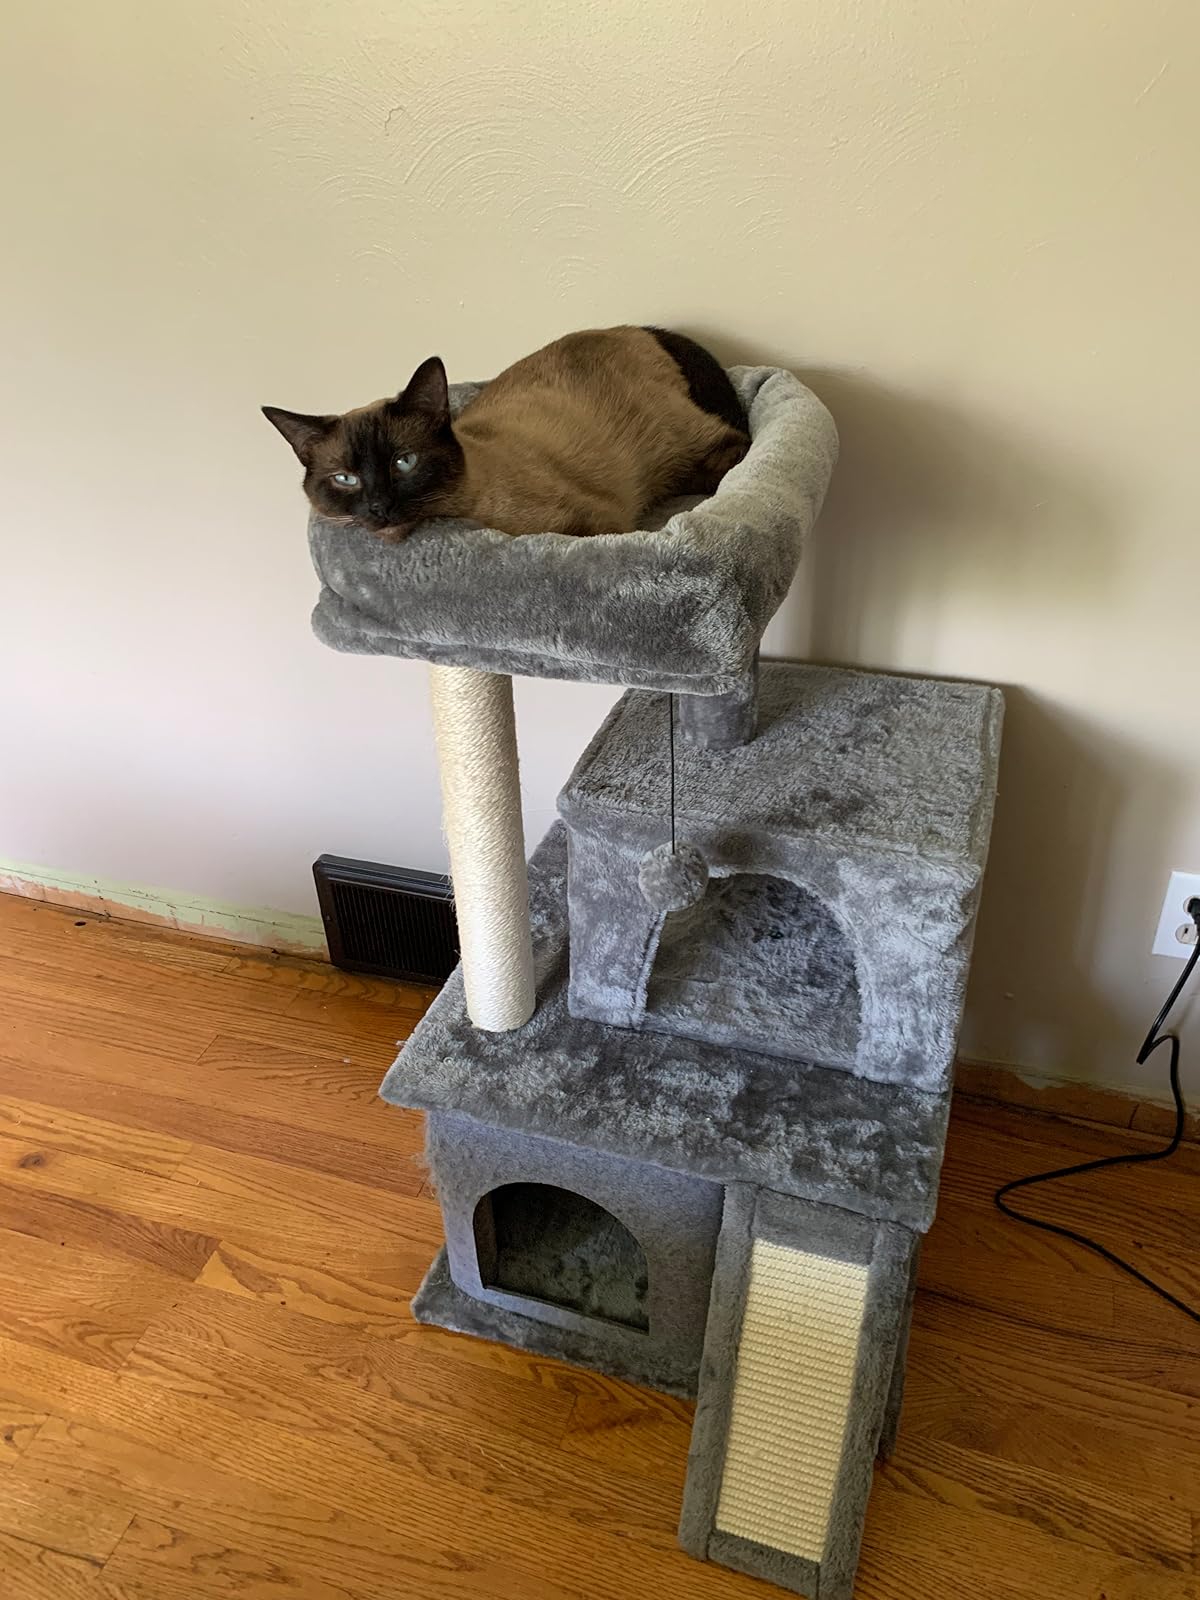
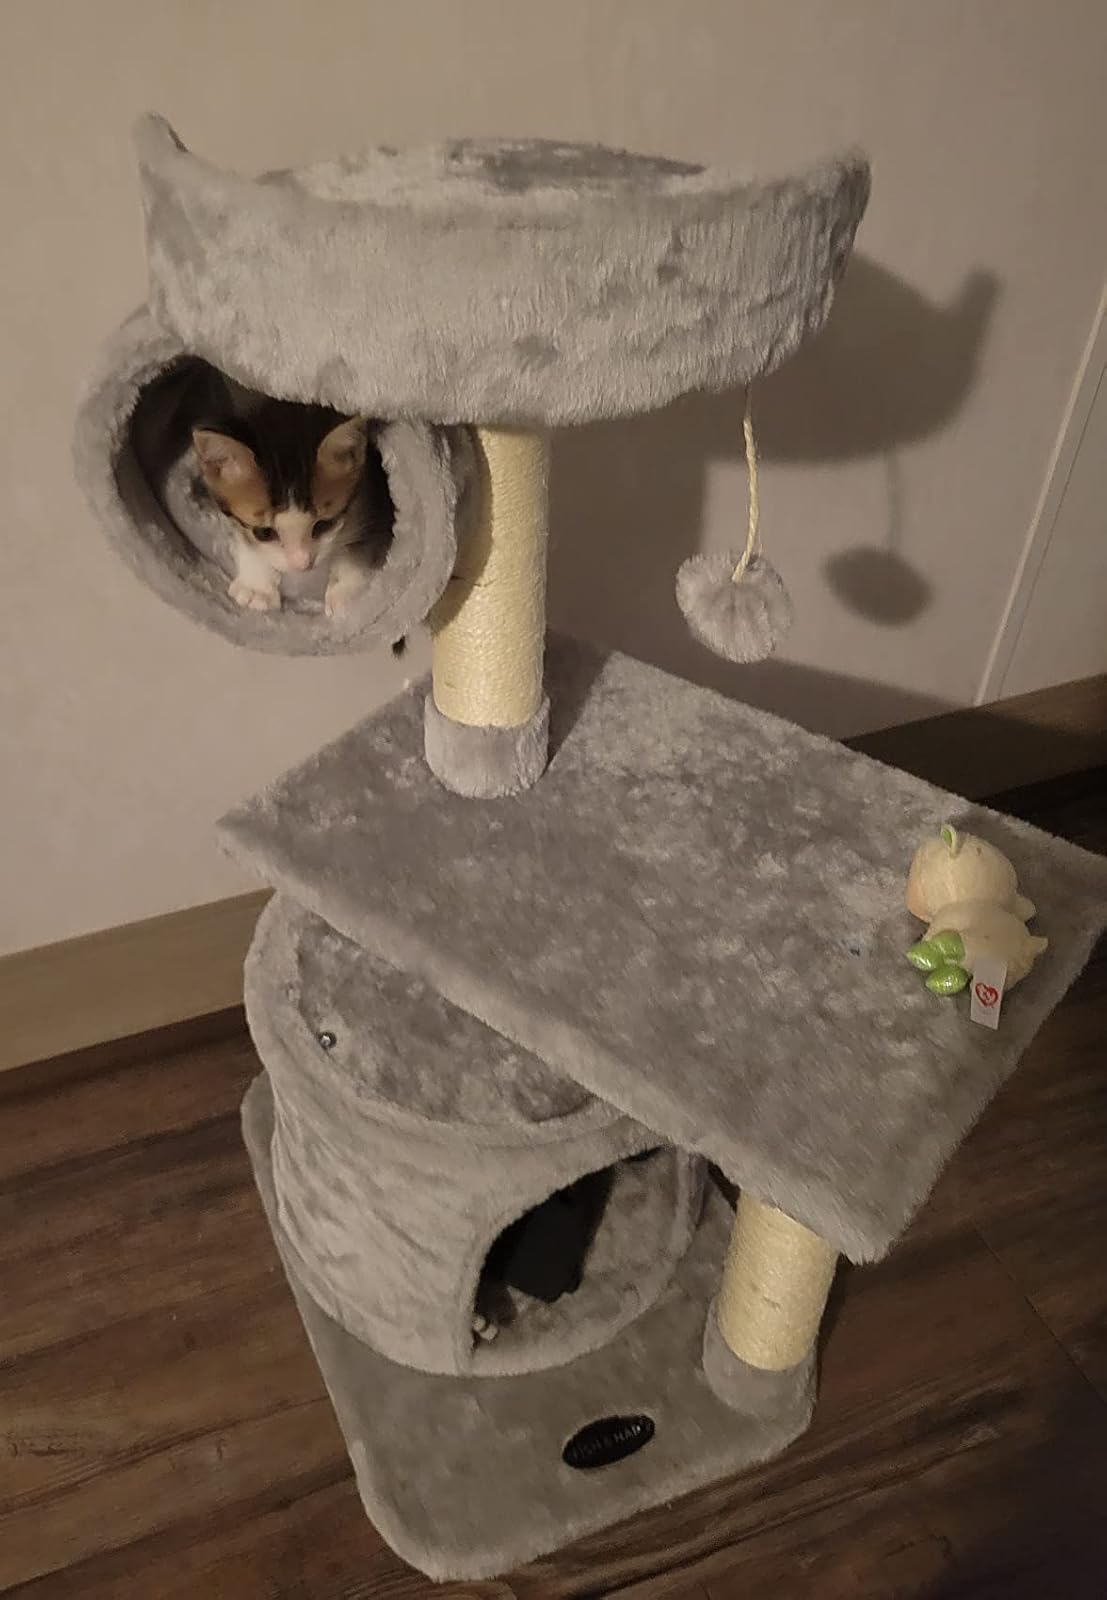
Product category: items_cat tree
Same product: no